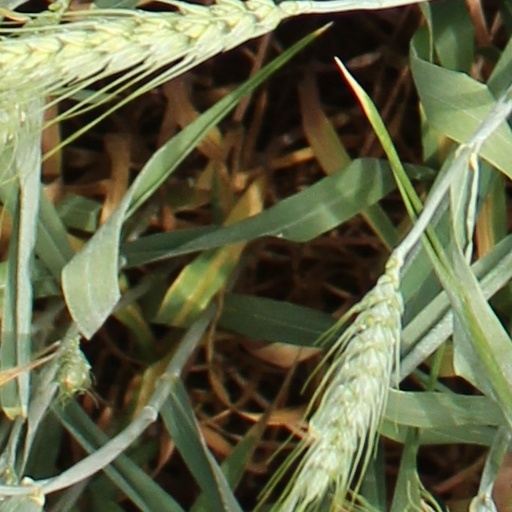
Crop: wheat